Litwa (newspaper)

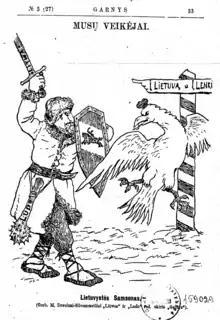
Caricature of Davainis-Silvestraitis with the caption "Lithuanian Samson" published in the Lithuanian satyrical magazine "Garnys" in 1912. It depicts Davainis-Silvestraitis wearing bast shoes and armed with the sword "Litwa" and club "Lud" fighting the Polish eagle.

Initially, there were hopes that the newspaper would become a neutral place for the Lithuanian–Polish debate and would foster an understanding between the two nations. However, it quickly became apparent that the newspaper would advocate the Lithuanian positions. As a result, it was harshly criticized in the Polish press, particularly in "Kurier Wileński", "Gazeta Codzienna", "Dziennik Petersburski" and other periodicals published by the Polish National Democracy (Endecja). They did not consider the newspaper and its articles worthy of serious discussion and treated them as silly declarations.